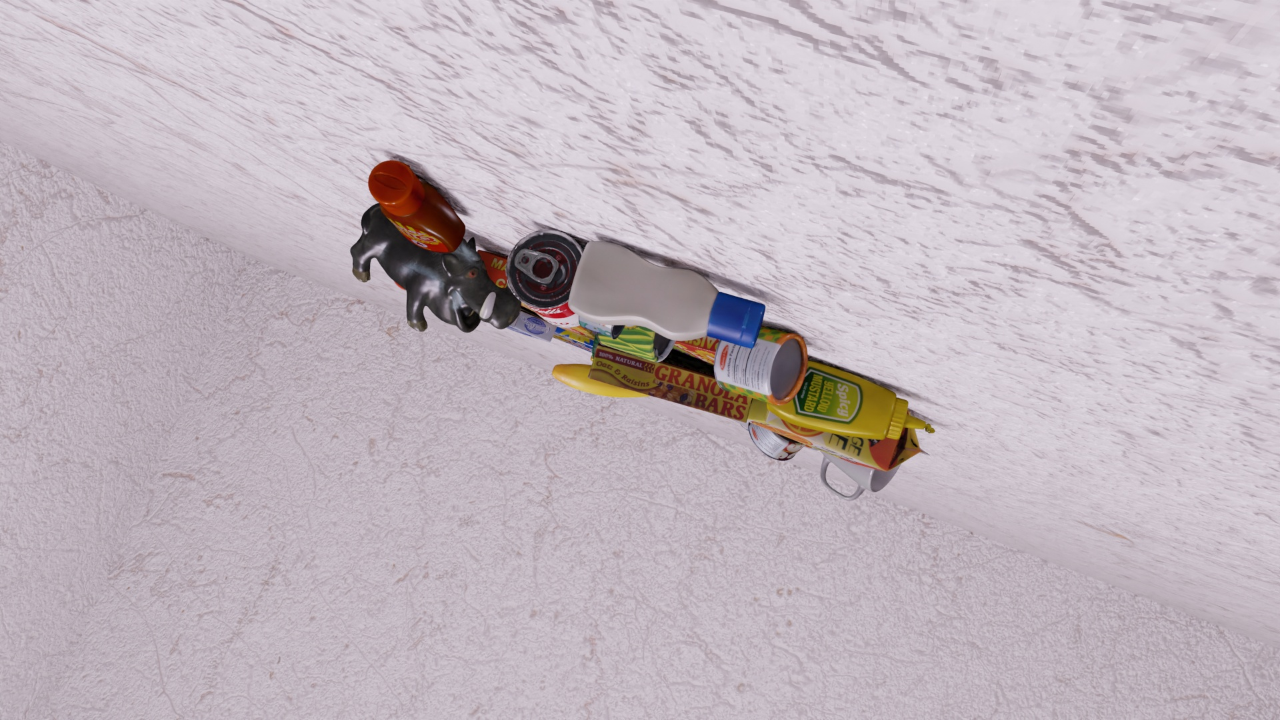
Question:
What are the five 2D points that outline the grasp plane in image pixel space for the cylindrical container of grated Parmesan cheese? Your answer should be as Grasp center: [], Left finger base: [], Right finger base: [], Left finger tip: [], Right finger tip: [].
Answer: Grasp center: [0.532031, 0.458333], Left finger base: [0.515625, 0.530556], Right finger base: [0.548438, 0.3875], Left finger tip: [0.51875, 0.548611], Right finger tip: [0.549219, 0.411111]